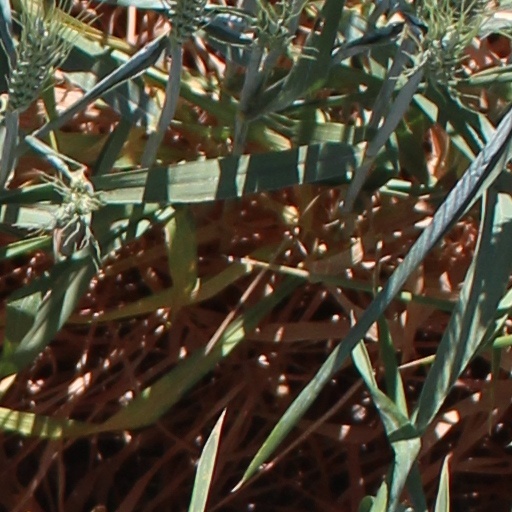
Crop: wheat